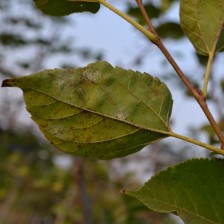
Variety: Kamphaengsaeng42